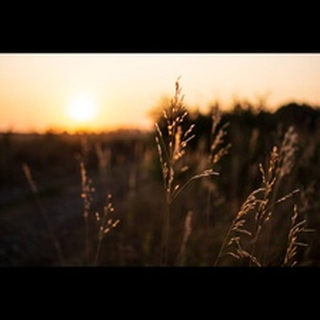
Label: wheat_blast